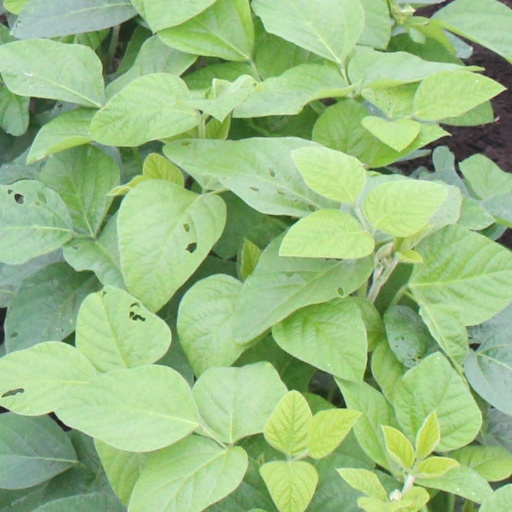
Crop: soybean